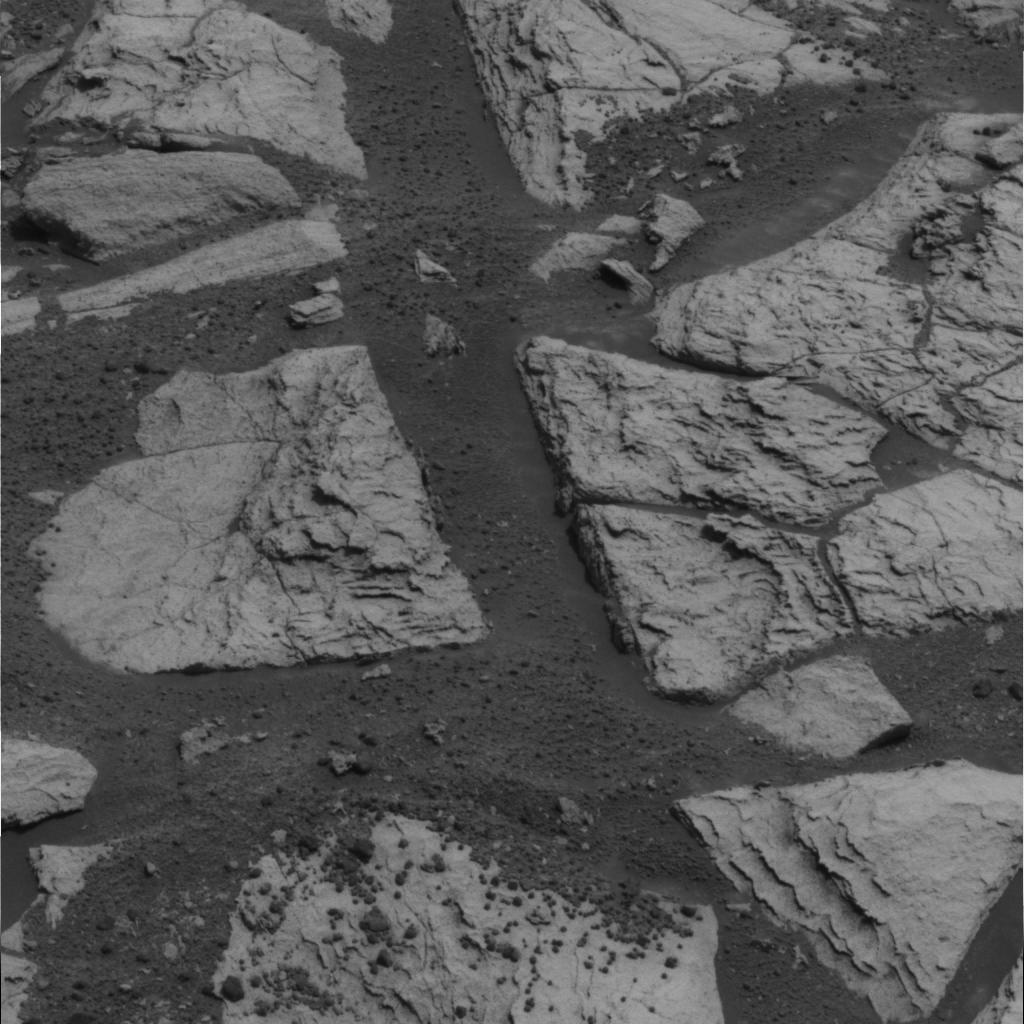
Surface features visible: Rock Outcrops, Clasts, Rock (Linear Features), Soil, Spherules, Nearby Surface